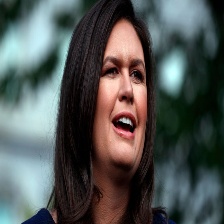
Species: LOONEY BIRDS
Scientific name: LUNATICUS AMERICONIS